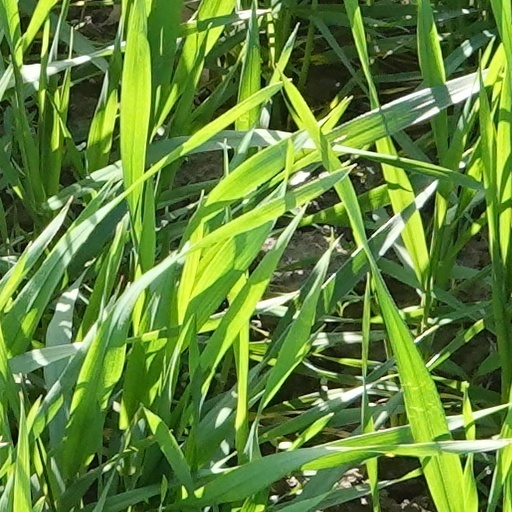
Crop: wheat